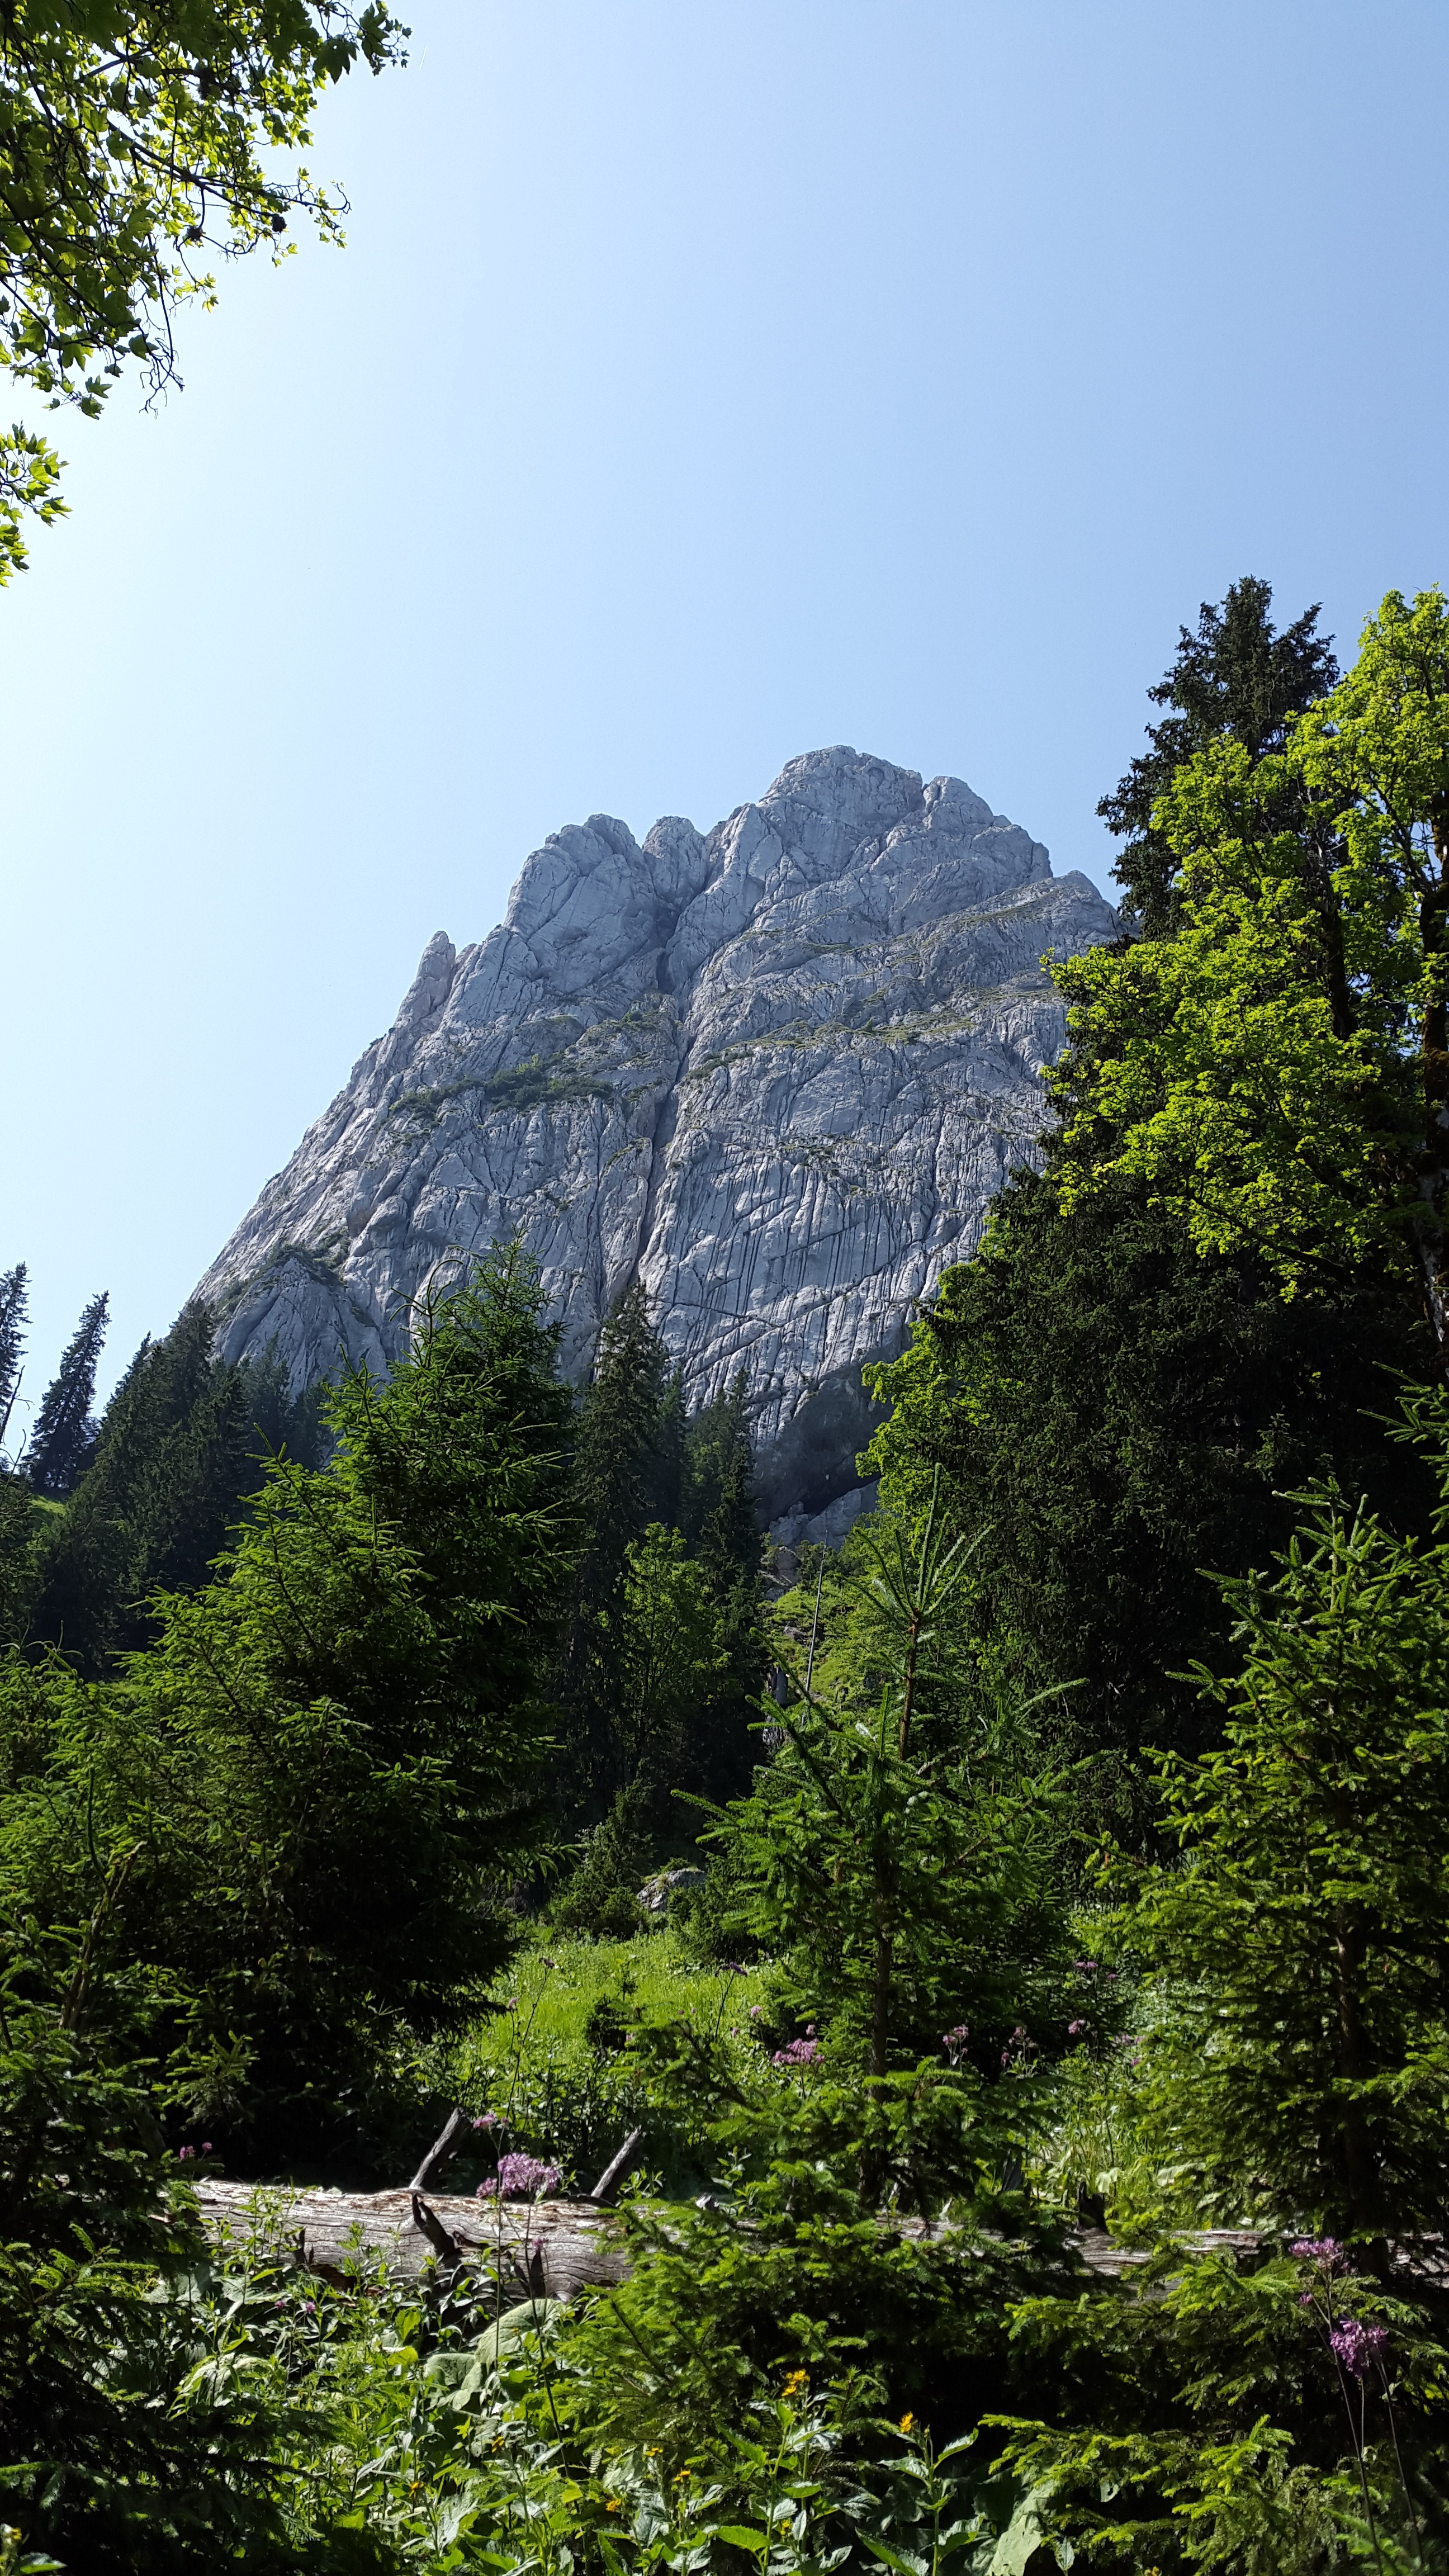
landscape, tree, nature, forest, rock, wilderness, walking, mountain, adventure, valley, mountain range, jungle, park, alpine, national park, ridge, mountains, vegetation, rainforest, ecosystem, landform, north wall, alpine climbing, geiselstein, steep wall, oberammergau alpine, ceedings, east wall, geographical feature, mountainous landforms